Kakashi Hatake

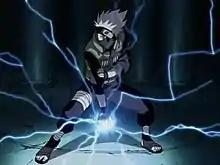
Kakashi using Lightning Blade

Kakashi Hatake is introduced as the Jonin (elite ninja) leader in charge of Team 7, a new ninja team including Naruto Uzumaki, Sasuke Uchiha and Sakura Haruno. He first appears as a carefree character and tends to lose track of time, being frequently late to his appointments as a result. However, when testing his students, Kakashi reveals himself as a strong opponent to the point of fighting while reading series of erotic novels. Kakashi is renowned throughout the "Naruto" world for the use of his Sharingan, which he received from his teammate Obito Uchiha, and is revered as the ninja who has copied over a thousand jutsus, earning him the moniker . The Sharingan grants him the ability to mimic the movements and jutsu of others. Although most of Kakashi's abilities were acquired with his Sharingan, he also invented the and its variation, a collection of lightning chakra in one's hand that uses the Sharingan's visual ability to lock onto a target. When first forming Team 7, Kakashi does not take them as his students until instilling in them the concept of teamwork even if they have to break the rules he gave them. Kakashi continues to further this philosophy for the duration of Part I upon Sasuke Uchiha but is unable to get through to him before the latter's defection from Konoha. Kakashi also reluctantly participates in various challenges by his childhood friend Might Guy who considers Kakashi his rival.